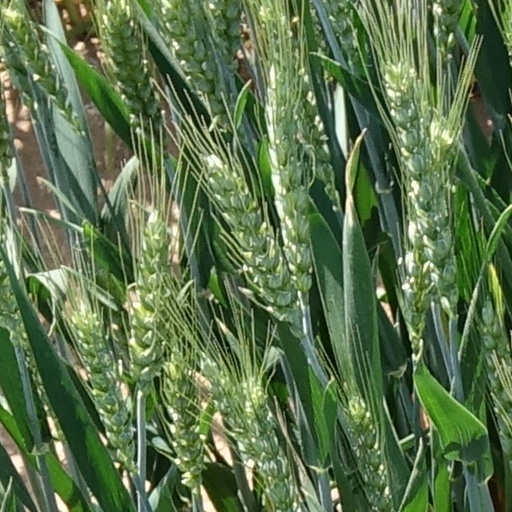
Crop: wheat